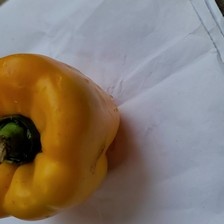
Label: capsicum